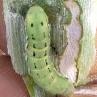
Crop: Onion
Condition: caterpillar-p